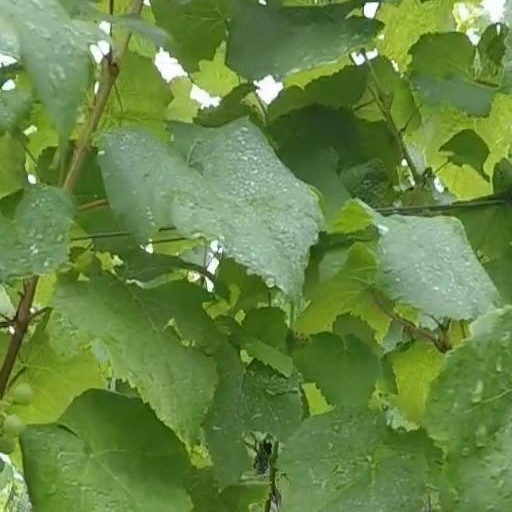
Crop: grape